Teacher

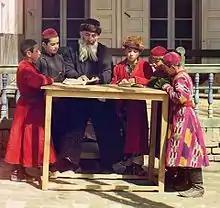
Jewish children with their teacher in Samarkand, the beginning of the 20th century

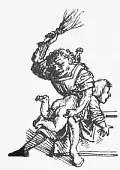
Medieval schoolboy birched on the bare buttocks

The objective is typically accomplished through either an informal or formal approach to learning, including a course of study and lesson plan that teaches skills, knowledge or thinking skills. Different ways to teach are often referred to as pedagogy. When deciding what teaching method to use teachers consider students' background knowledge, environment, and their learning goals as well as standardized curricula as determined by the relevant authority. Many times, teachers assist in learning outside of the classroom by accompanying students on field trips. The increasing use of technology, specifically the rise of the internet over the past decade, has begun to shape the way teachers approach their roles in the classroom.